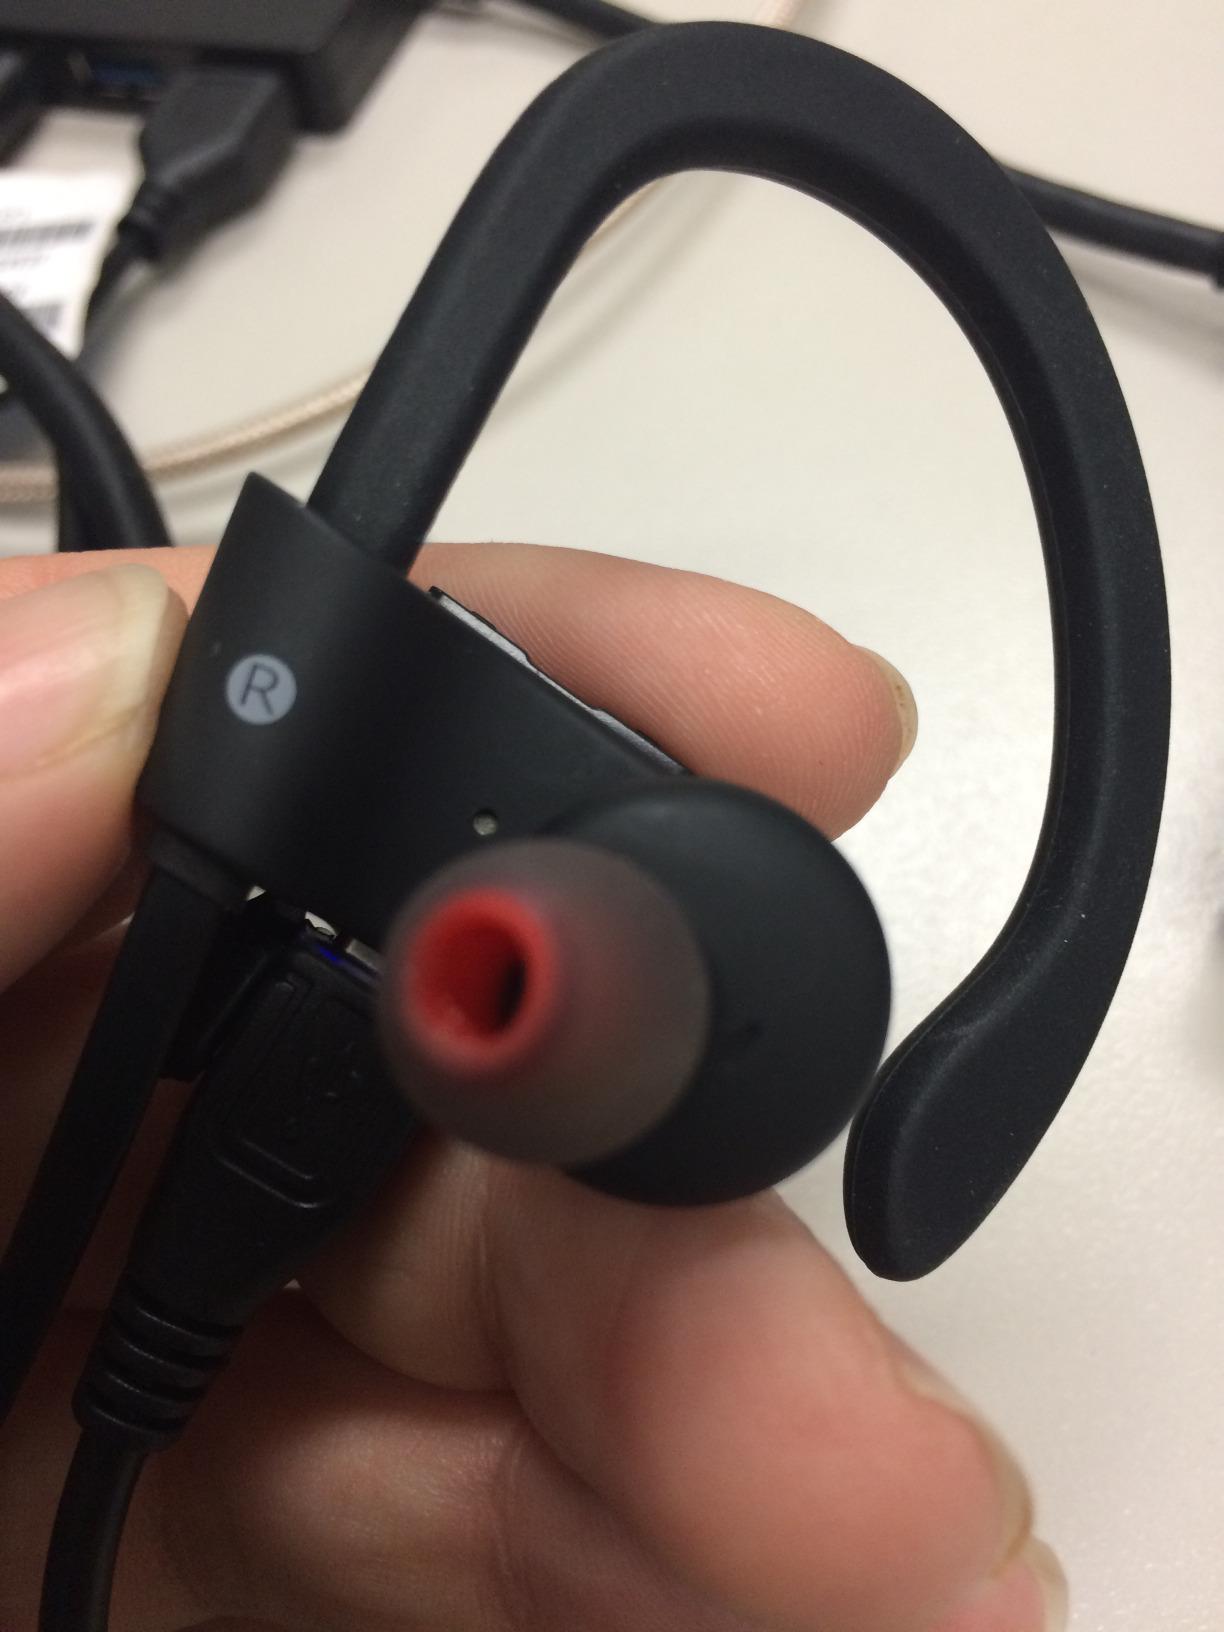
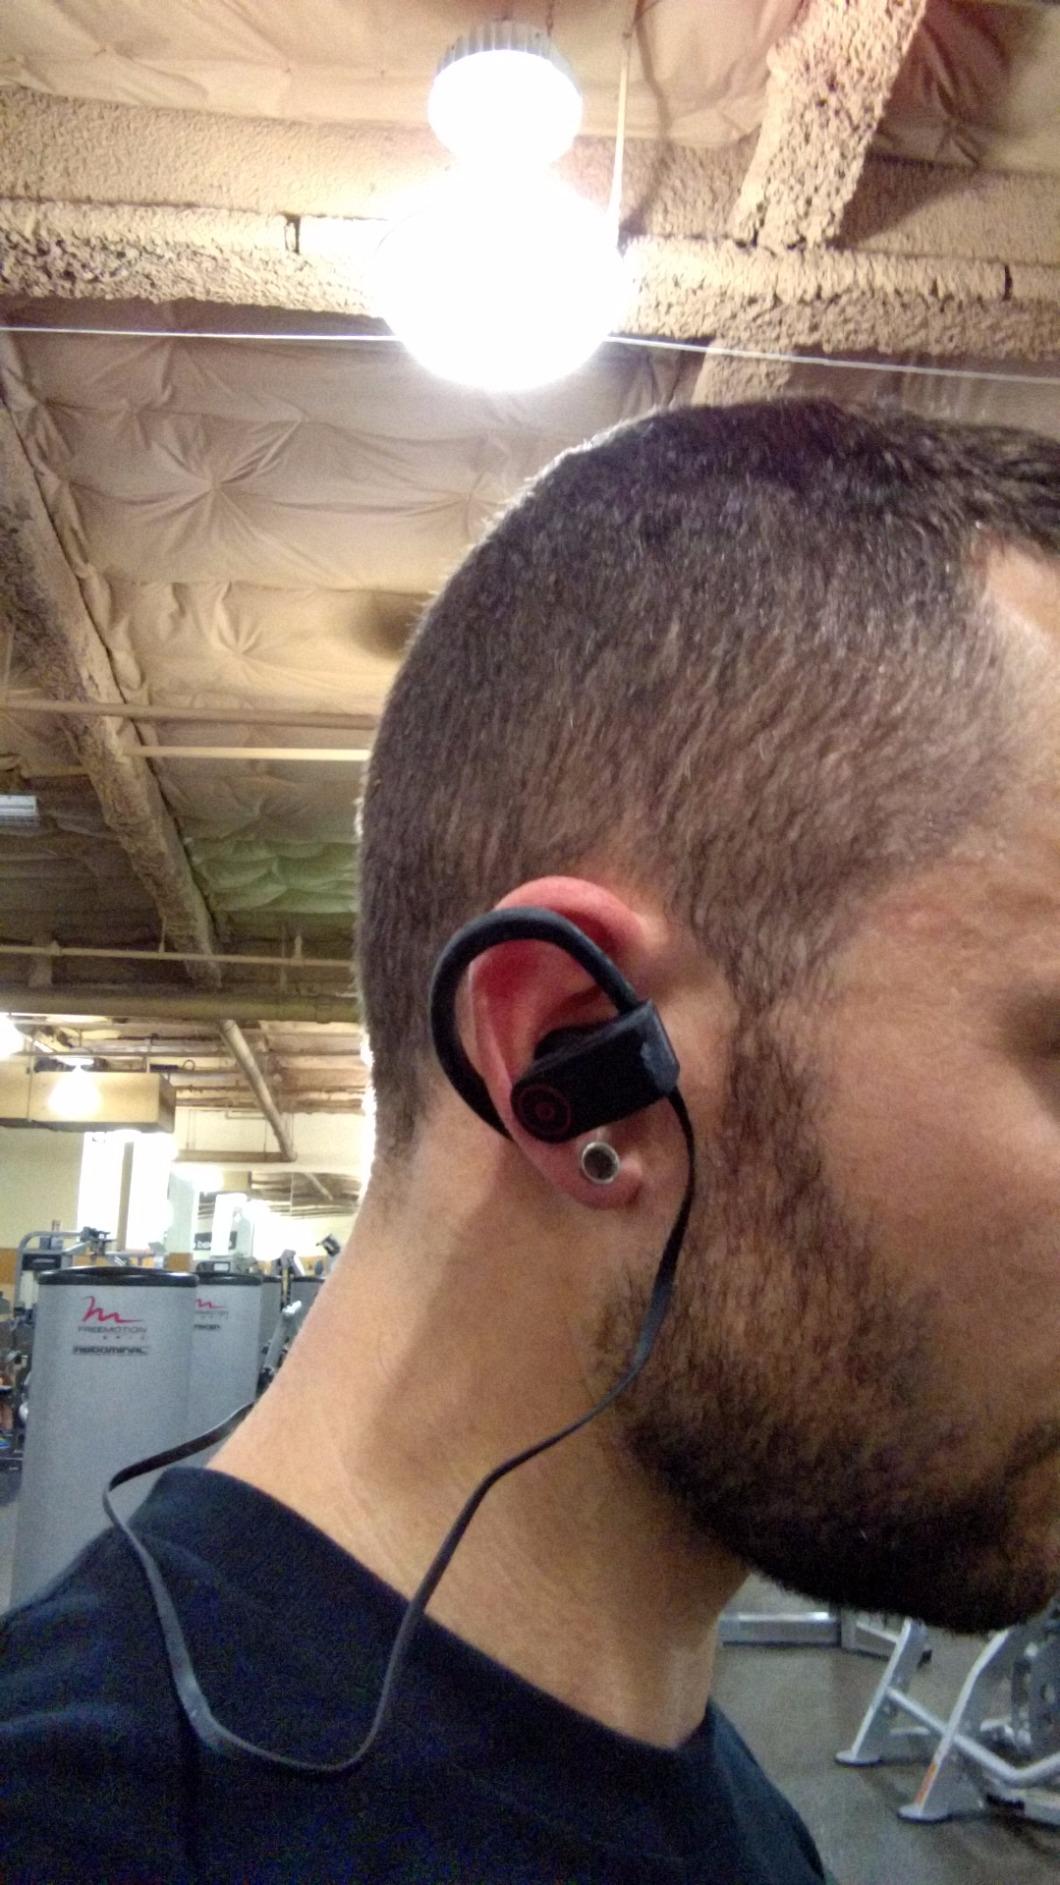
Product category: headphones
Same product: yes